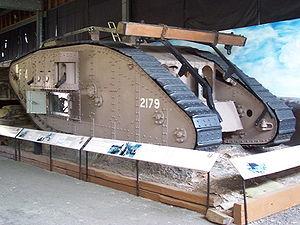
Cette liste des musées du Lincolnshire, Angleterre contient des musées qui sont définis dans ce contexte comme des institutions qui recueillent et soignent des objets d'intérêt culturel, artistique, scientifique ou historique. leurs collections ou expositions connexes disponibles pour la consultation publique. Sont également inclus les galeries d'art à but non lucratif et les galeries d'art universitaires. Les musées virtuels ne sont pas inclus.